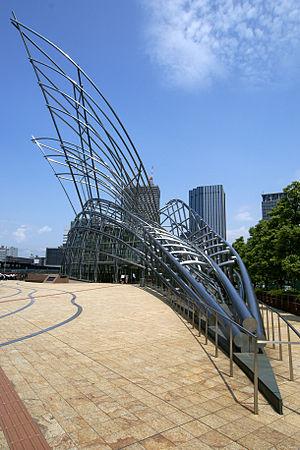
Le Musée national d'art est un musée des beaux-arts souterrain situé dans l'île de Nakano-shima entre les rivières Dōjima et Tosabori, à quelque 5 minutes à l'ouest de la station de métro Higobashi, dans le centre d'Osaka.